Global Ports

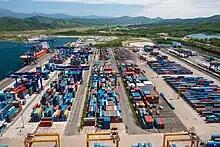
Vostochnaya Stevedoring Company

Eastern Stevedoring Company reigns as the largest container terminal in the Far East and is positioned in the deep-water, ice-free Pacific port of Vostochny in the village of Vrangel, near Nakhodka. The terminal's roots stretch back to 1976 when the container terminal that underpins the company's foundation was put into operation, marking it as the second specialized container terminal in the USSR. ESC enjoys direct access to the Nakhodka-Vostochnaya railway station and to the Trans-Siberian Railway.